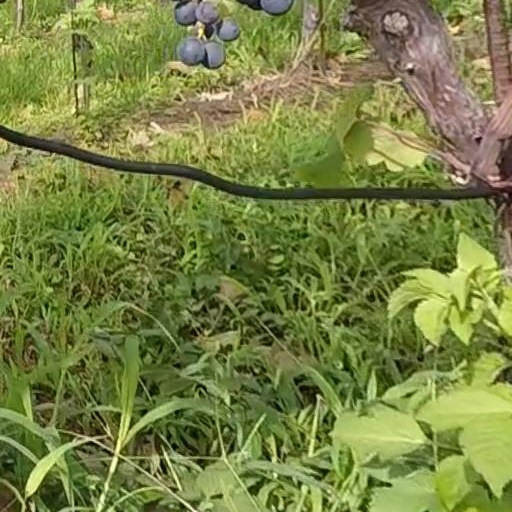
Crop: grape